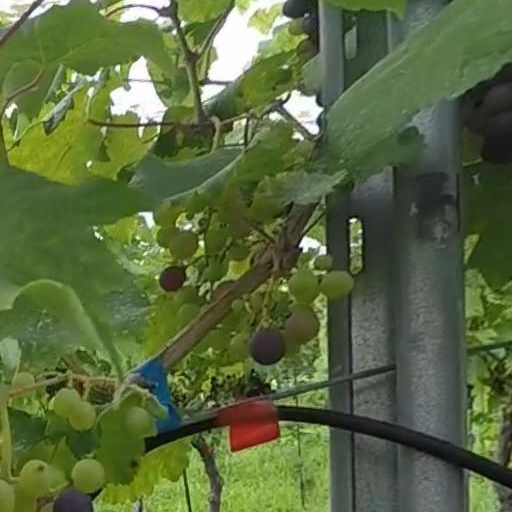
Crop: grape